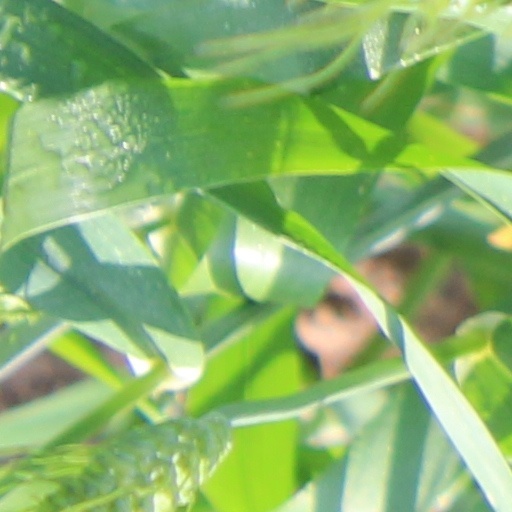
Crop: wheat